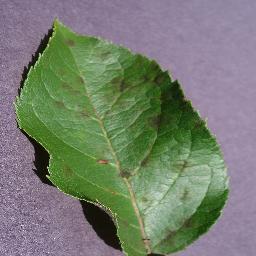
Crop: apple
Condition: scab